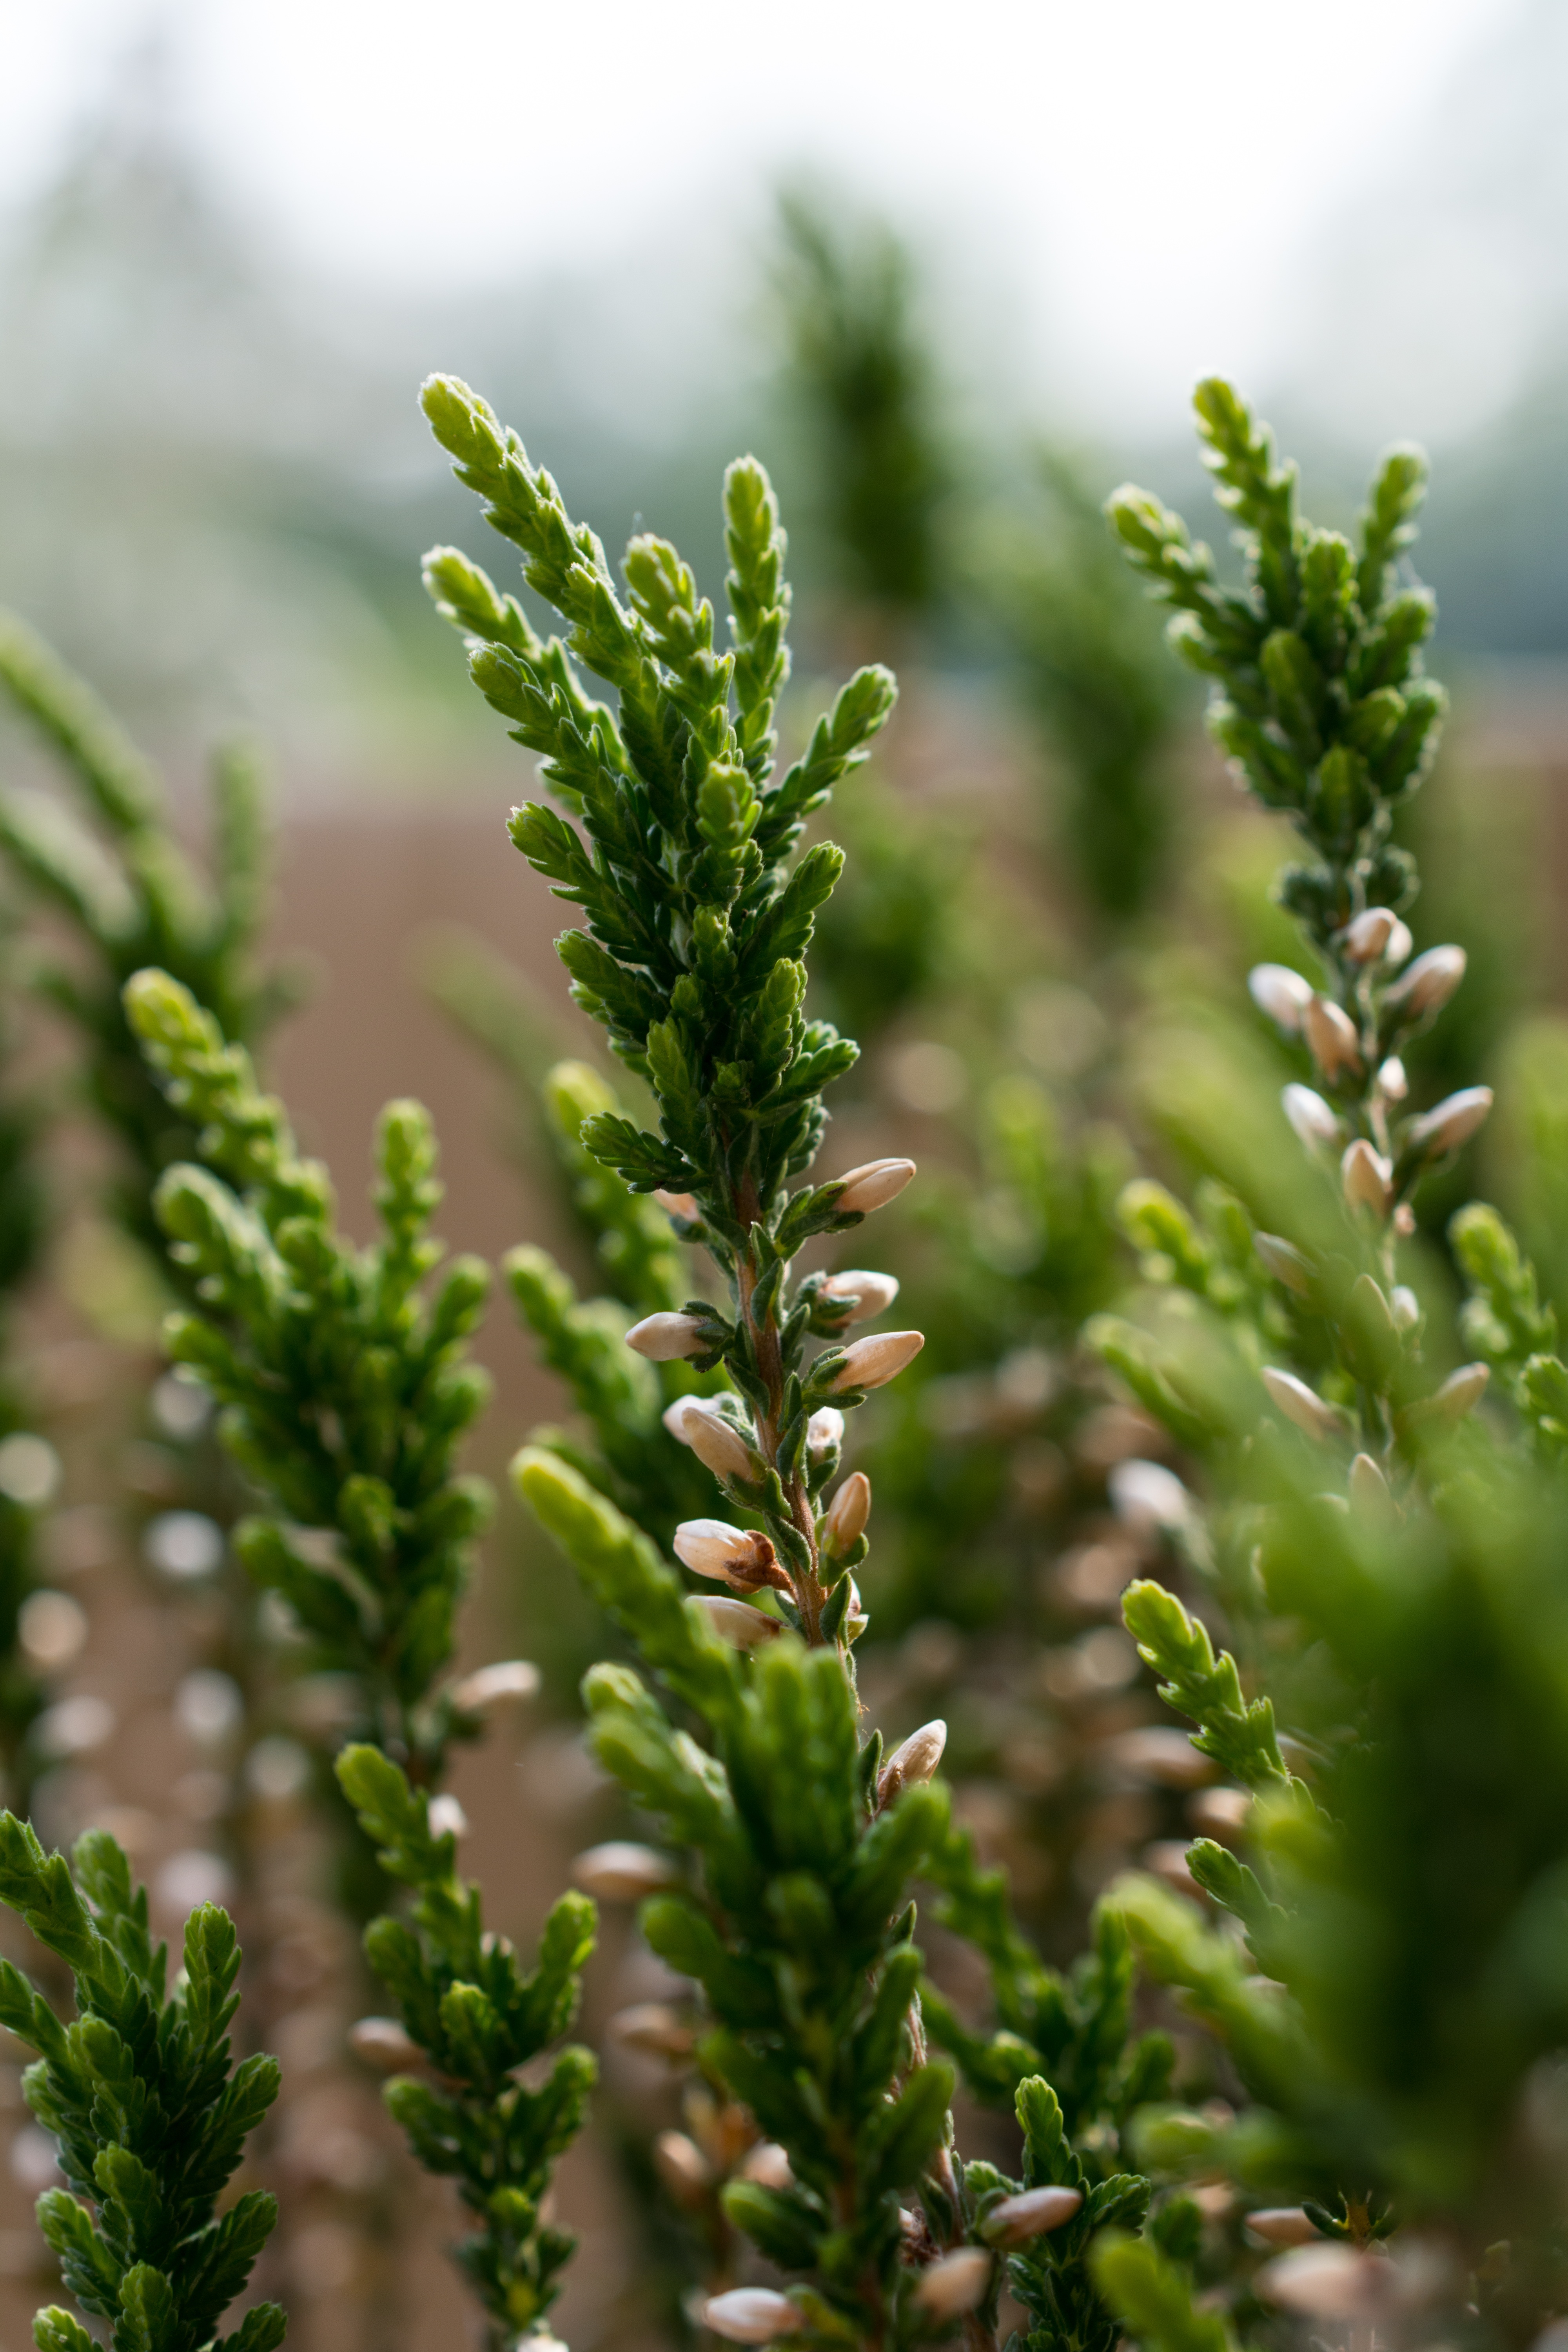
tree, nature, grass, branch, plant, sun, leaf, flower, bloom, summer, green, herb, brown, botany, yellow, flora, wildflower, shrub, bud, macro photography, flowering plant, grass family, plant stem, woody plant, land plant